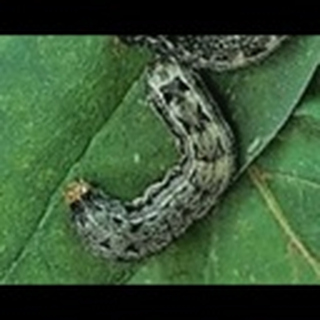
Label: cotton_army_worm